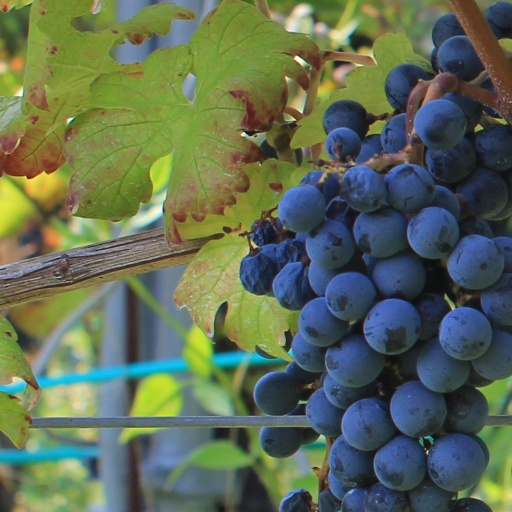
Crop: grape